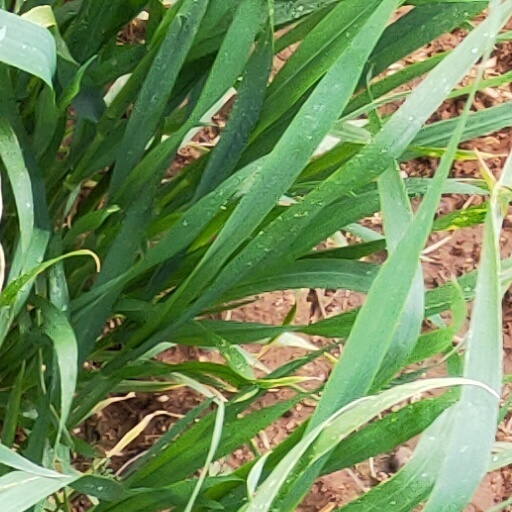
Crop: wheat